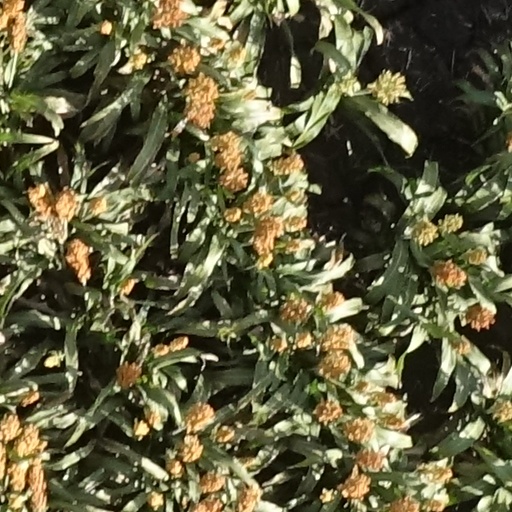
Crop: sorghum